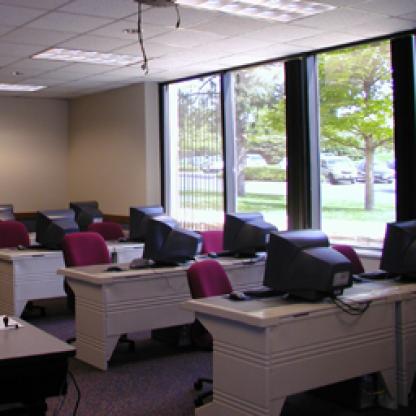
Scene: Indoor